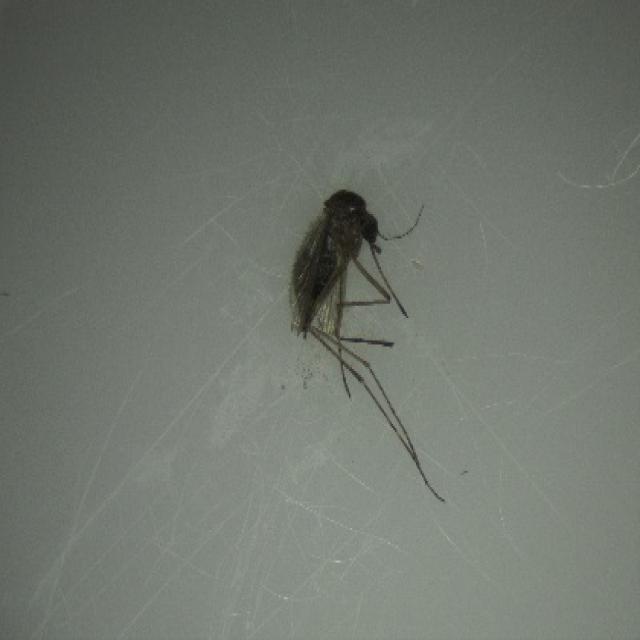
Species: aedes_vexans